Ming conquest of Đại Ngu

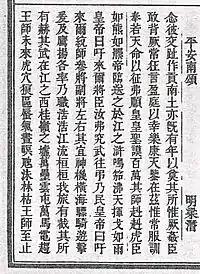
"The Edict to Invade Annam" by the Yongle Emperor written in July 1406.

During the late 14th-century, the kingdom of Đại Việt faced both ecological breakdown, plagues, social crisis and Cham invasions. Robbery and bandits increased as the ruling position of Trần dynasty weakened. In the capital, Thăng Long, turmoil and chaos broke out in 1369–70, provoking a princely coup and a short, bloody civil war. From the south, Champa under Chế Bồng Nga managed to invade Đại Việt and sacked Vietnamese capital Thăng Long in 1371. In 1377, Chế Bồng Nga defeated and killed Đại Việt's king, Trần Duệ Tông, in a battle near Vijaya, then marched north and sacked Thăng Long four more times from 1378 to 1383. During this chaotic period, Neo-Confucianism became increasingly influential. Classic Confucian scholars began challenging the royal structures and the predominantly Buddhist elites. Cham invasions, coupled with natural disasters and political intrigues, ultimately induced a radical intellectual and reformer, Lê Quý Ly (c. 1336–1408). By using guns (most likely hand cannons) in a battle against Cham forces in 1390, the Vietnamese army killed Chế Bồng Nga with cannons, and saved their state from the brink of collapse.